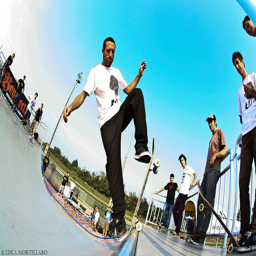
A man that is on a metal pipe with a skateboard.
A skateboarder doing a trick on the pipe while others watch.
A man on a ledge of a half pipe on a skateboard.
Young skateboarders watch as someone performs for them.
A young man riding a skateboard down the side of a ramp.